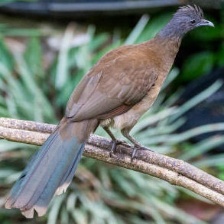
Species: GREY HEADED CHACHALACA
Scientific name: ORTALIS CINEREICEPS